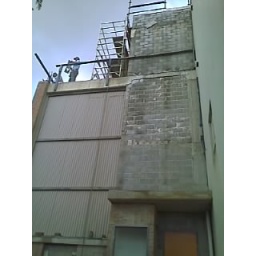
one day there will be a window in the back wall of the Atrium